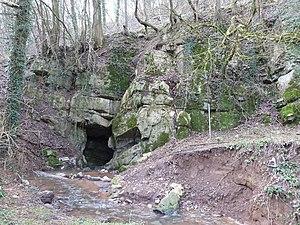
Chantoir près de Secheval, Province de Liège, Belgique
En contexte karstique, le chantoire ou chantoir, francisation du wallon tchantwère ou tchantwêr, désigne en Belgique et plus rarement dans le Nord et l'Est de la France, une perte hydrologique d'un cours pérenne ou temporaire, dans une dépression marquée qui se produit lorsqu'un ruisseau quitte la surface et poursuit son cheminement sous terre.